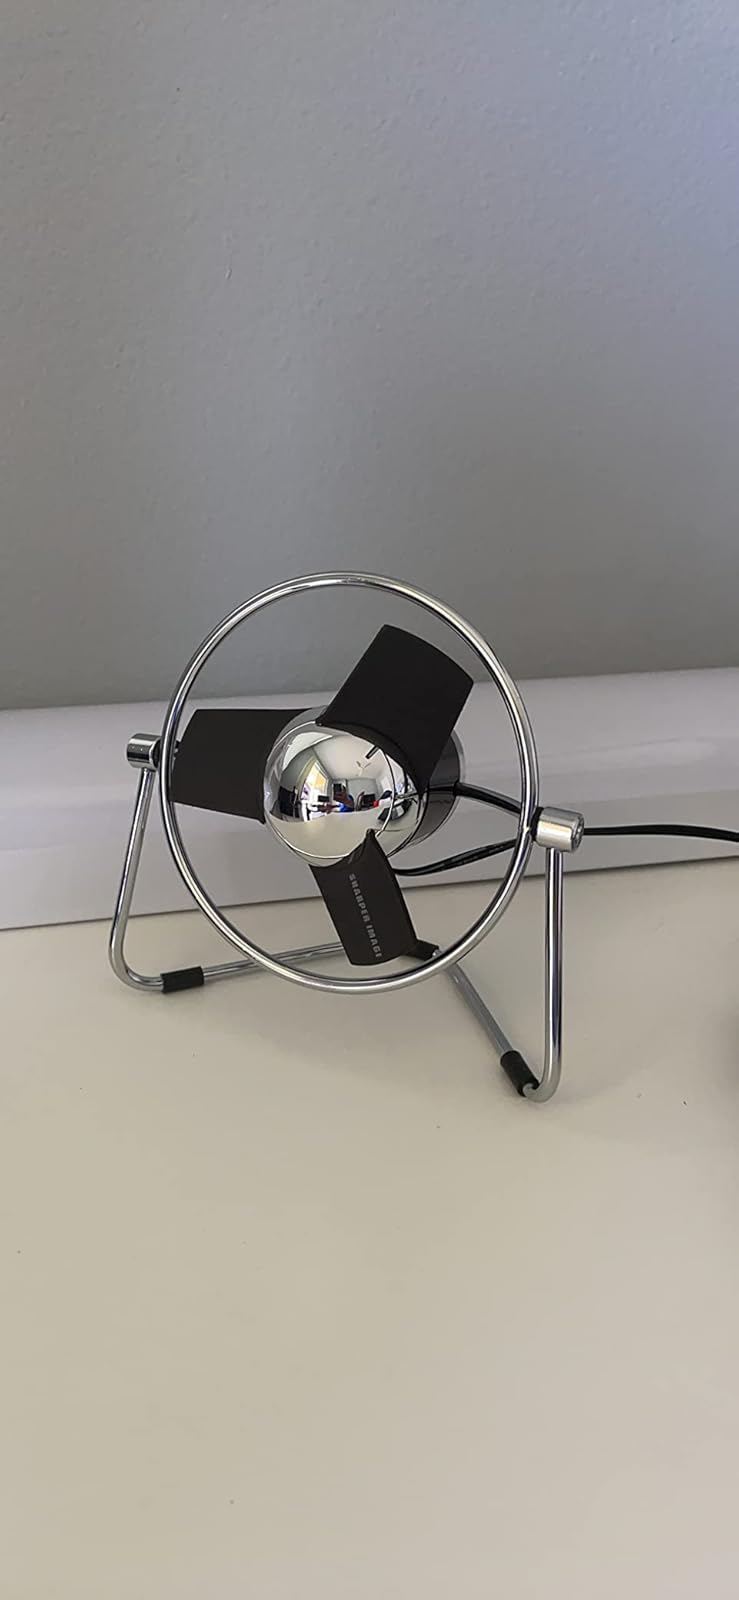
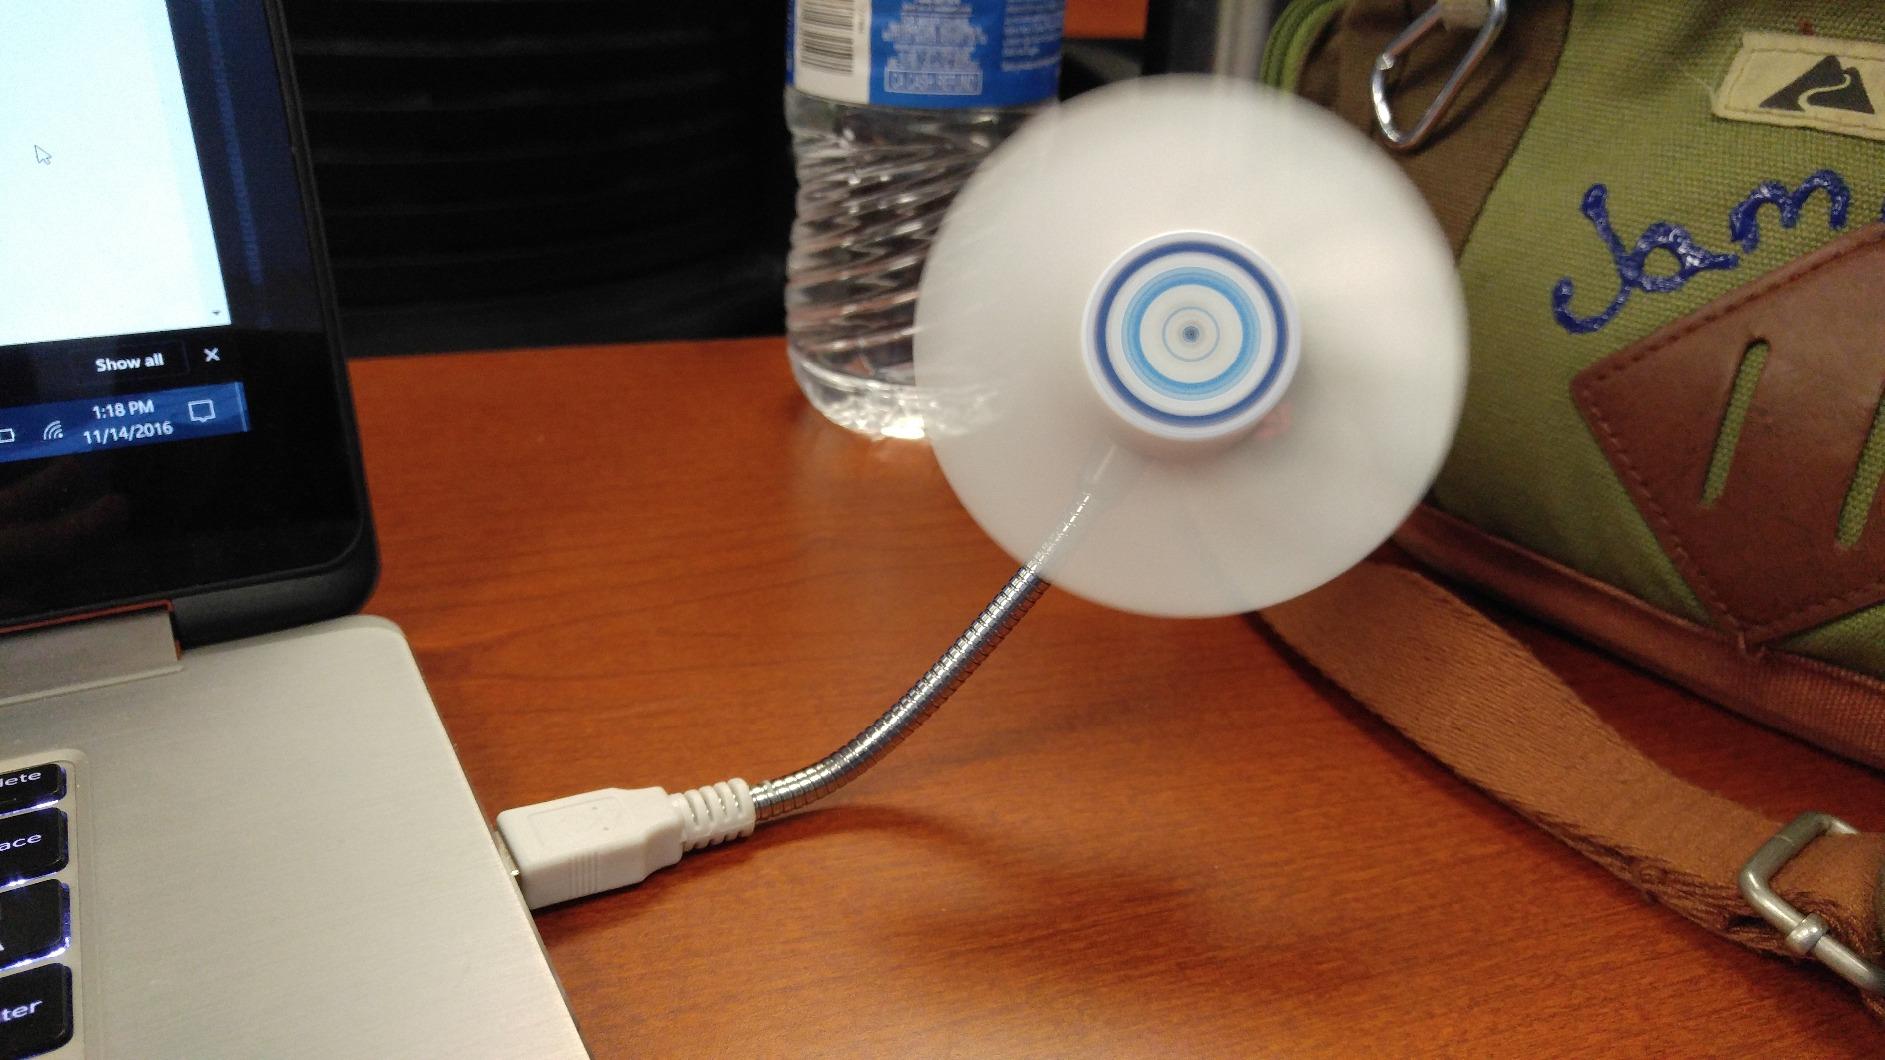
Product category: fan
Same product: no